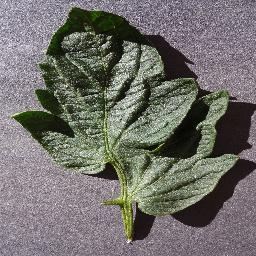
Label: Tomato___healthy